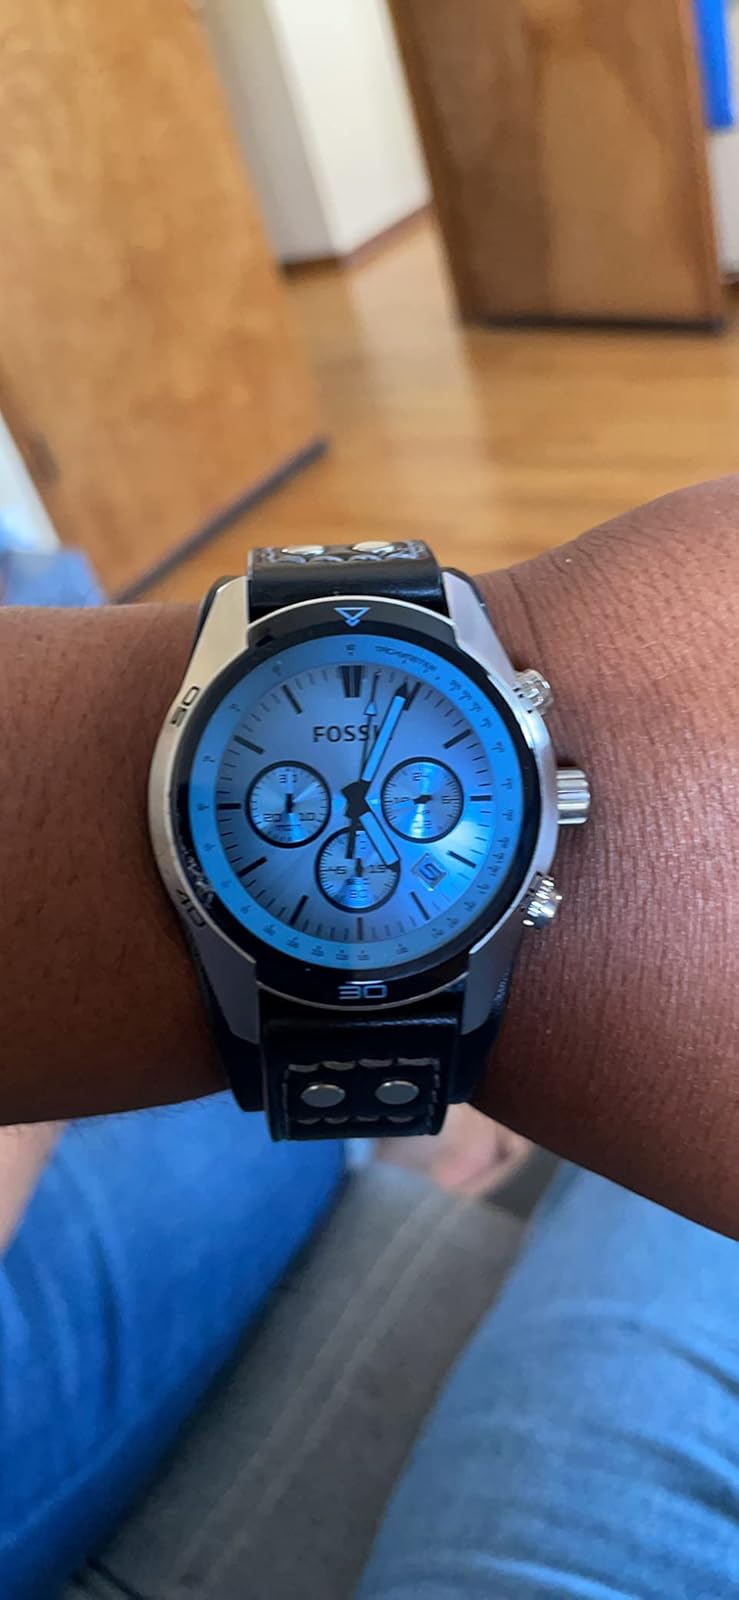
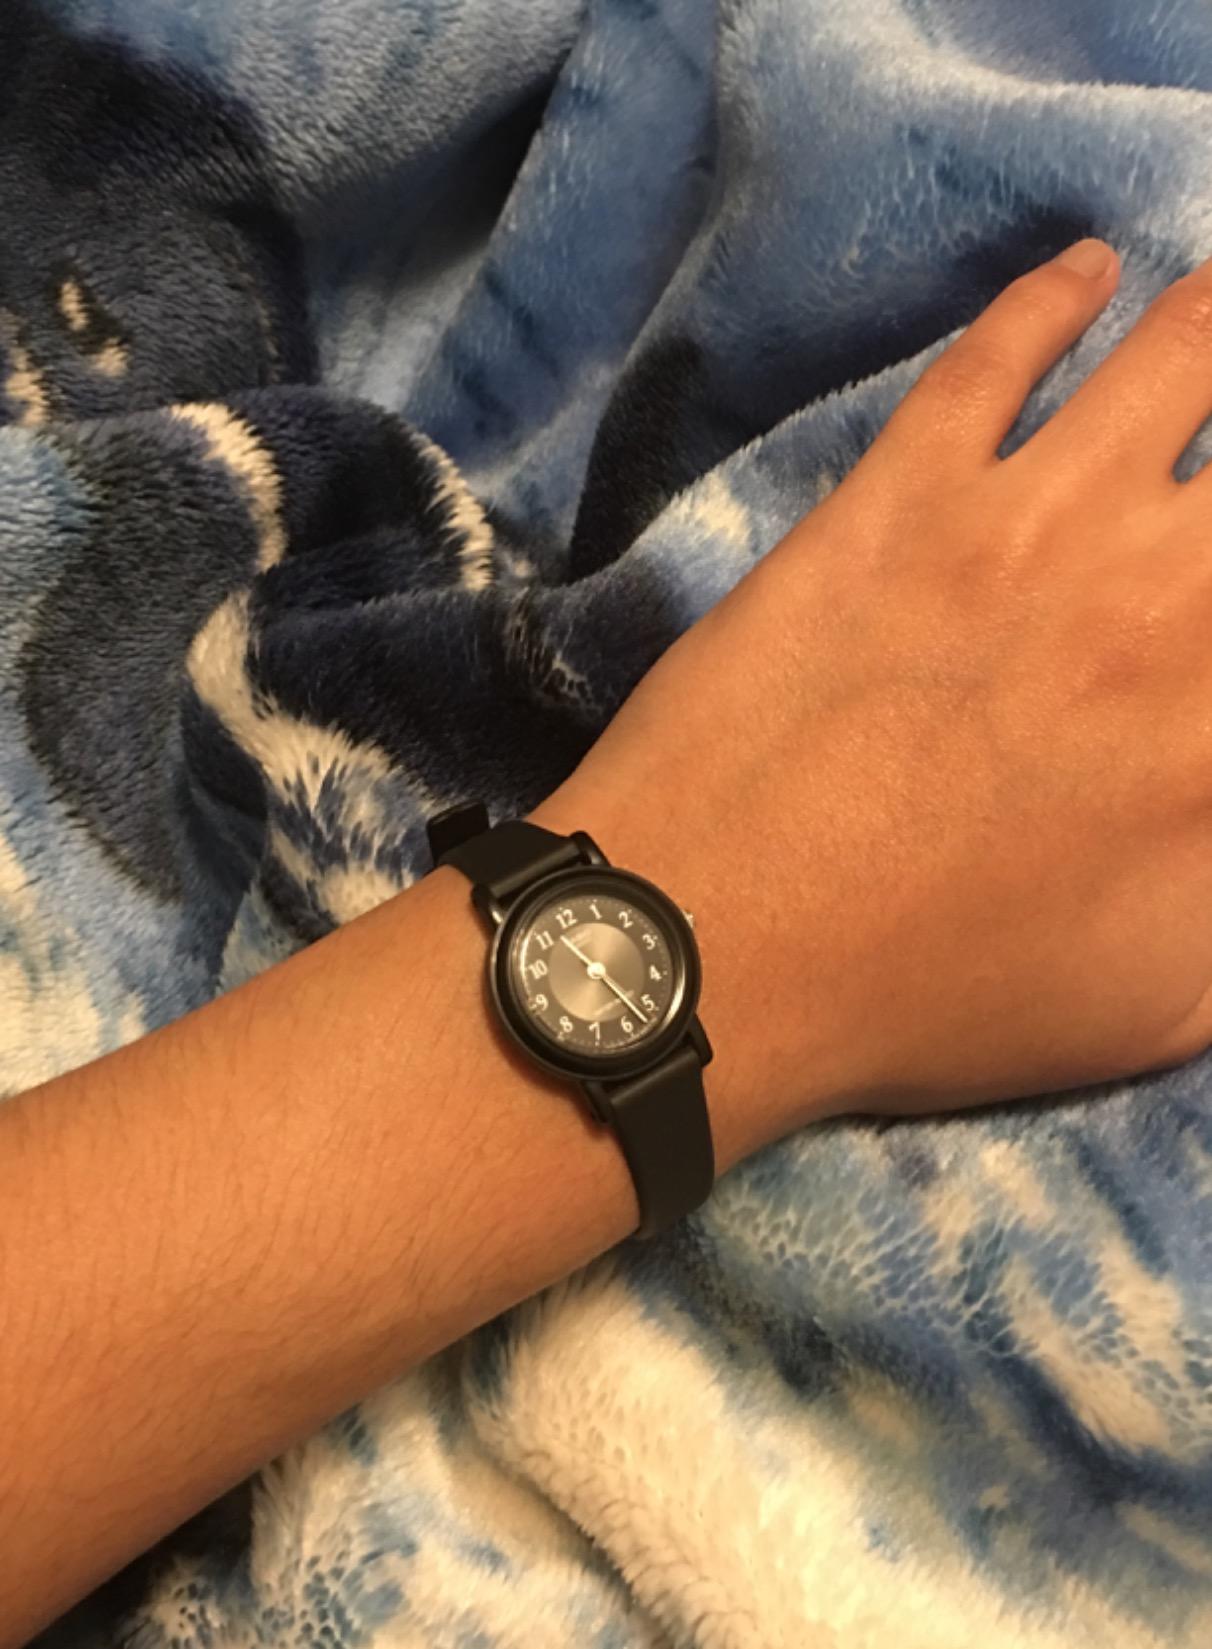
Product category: accessories_watch
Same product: no